Answer in natural language. Considering the relative positions, where is brown top white leg dining table (marked A) with respect to swivel office chair with adjustable armrests (marked B)? Choose between the following options: left or right
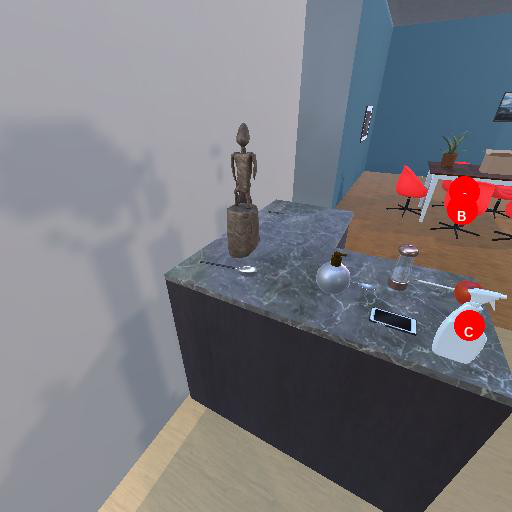
<answer>right</answer>